Karla Caves

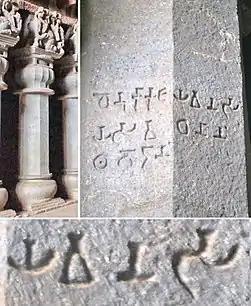
Left pillar No.9 of the Great Chatya. This pillar was donated by a Yavana circa 120 CE, like five other pillars. The inscription of this pillar reads: ""Dhenukakata Yavanasa/ Yasavadhanana[m]/ thabo dana[m]"" i.e. "(This) pillar (is) the gift of the Yavana Yasavadhana from Denukakata". Below: detail of the word "Ya-va-na-sa" in old Brahmi script: 12px12px12px12px.

There are also inscriptions by private donors, who contributed parts of the Great Chaitya, including self-described Yavana (Asiatic Greek or Indo-Greek) donors, who donated six of the pillars, although their names are Buddhist names. They account for nearly half of the known dedicatory inscriptions on the pillars of the Chaitya.